Bradbury Robinson

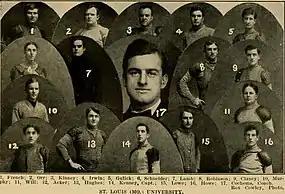
1906 St. Louis University "Blue and White"

Cochems and his charges took it upon themselves to convert the football world to their belief that the forward pass had fundamentally changed the sport.